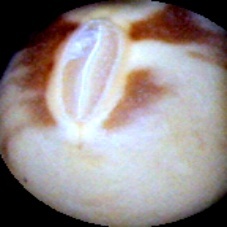
Label: Spotted